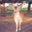
Label: deer